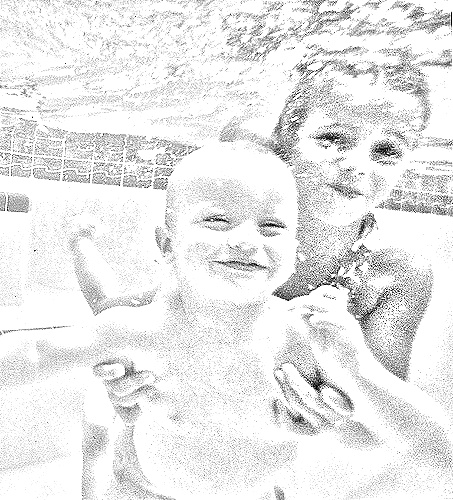
Portrait style: Sketch Portrait